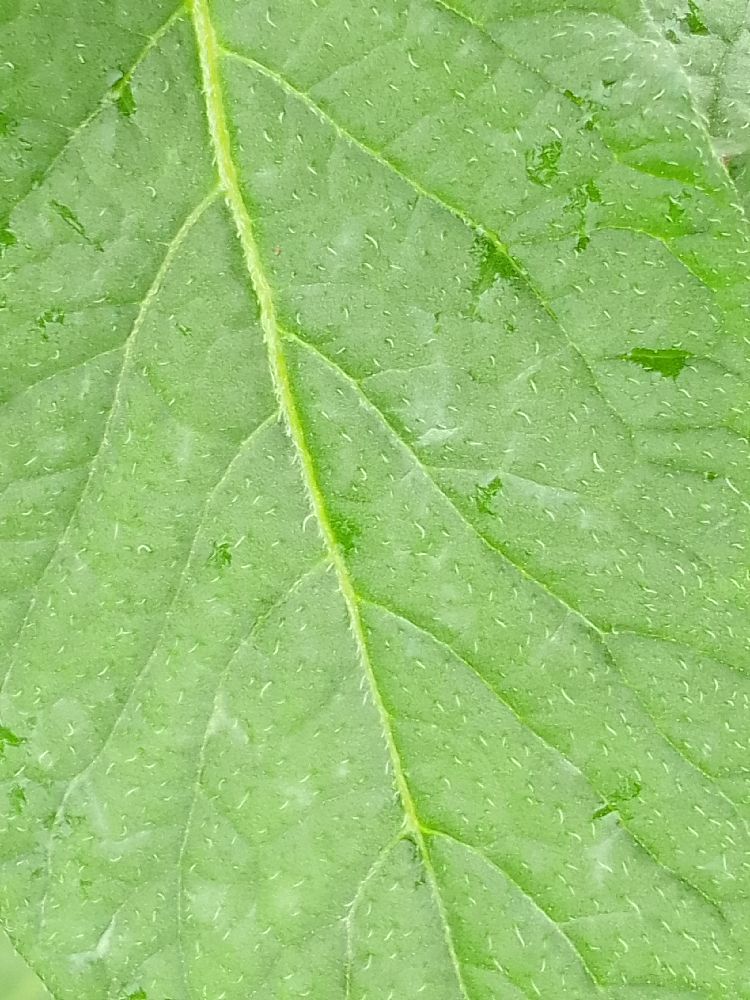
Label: Healthy